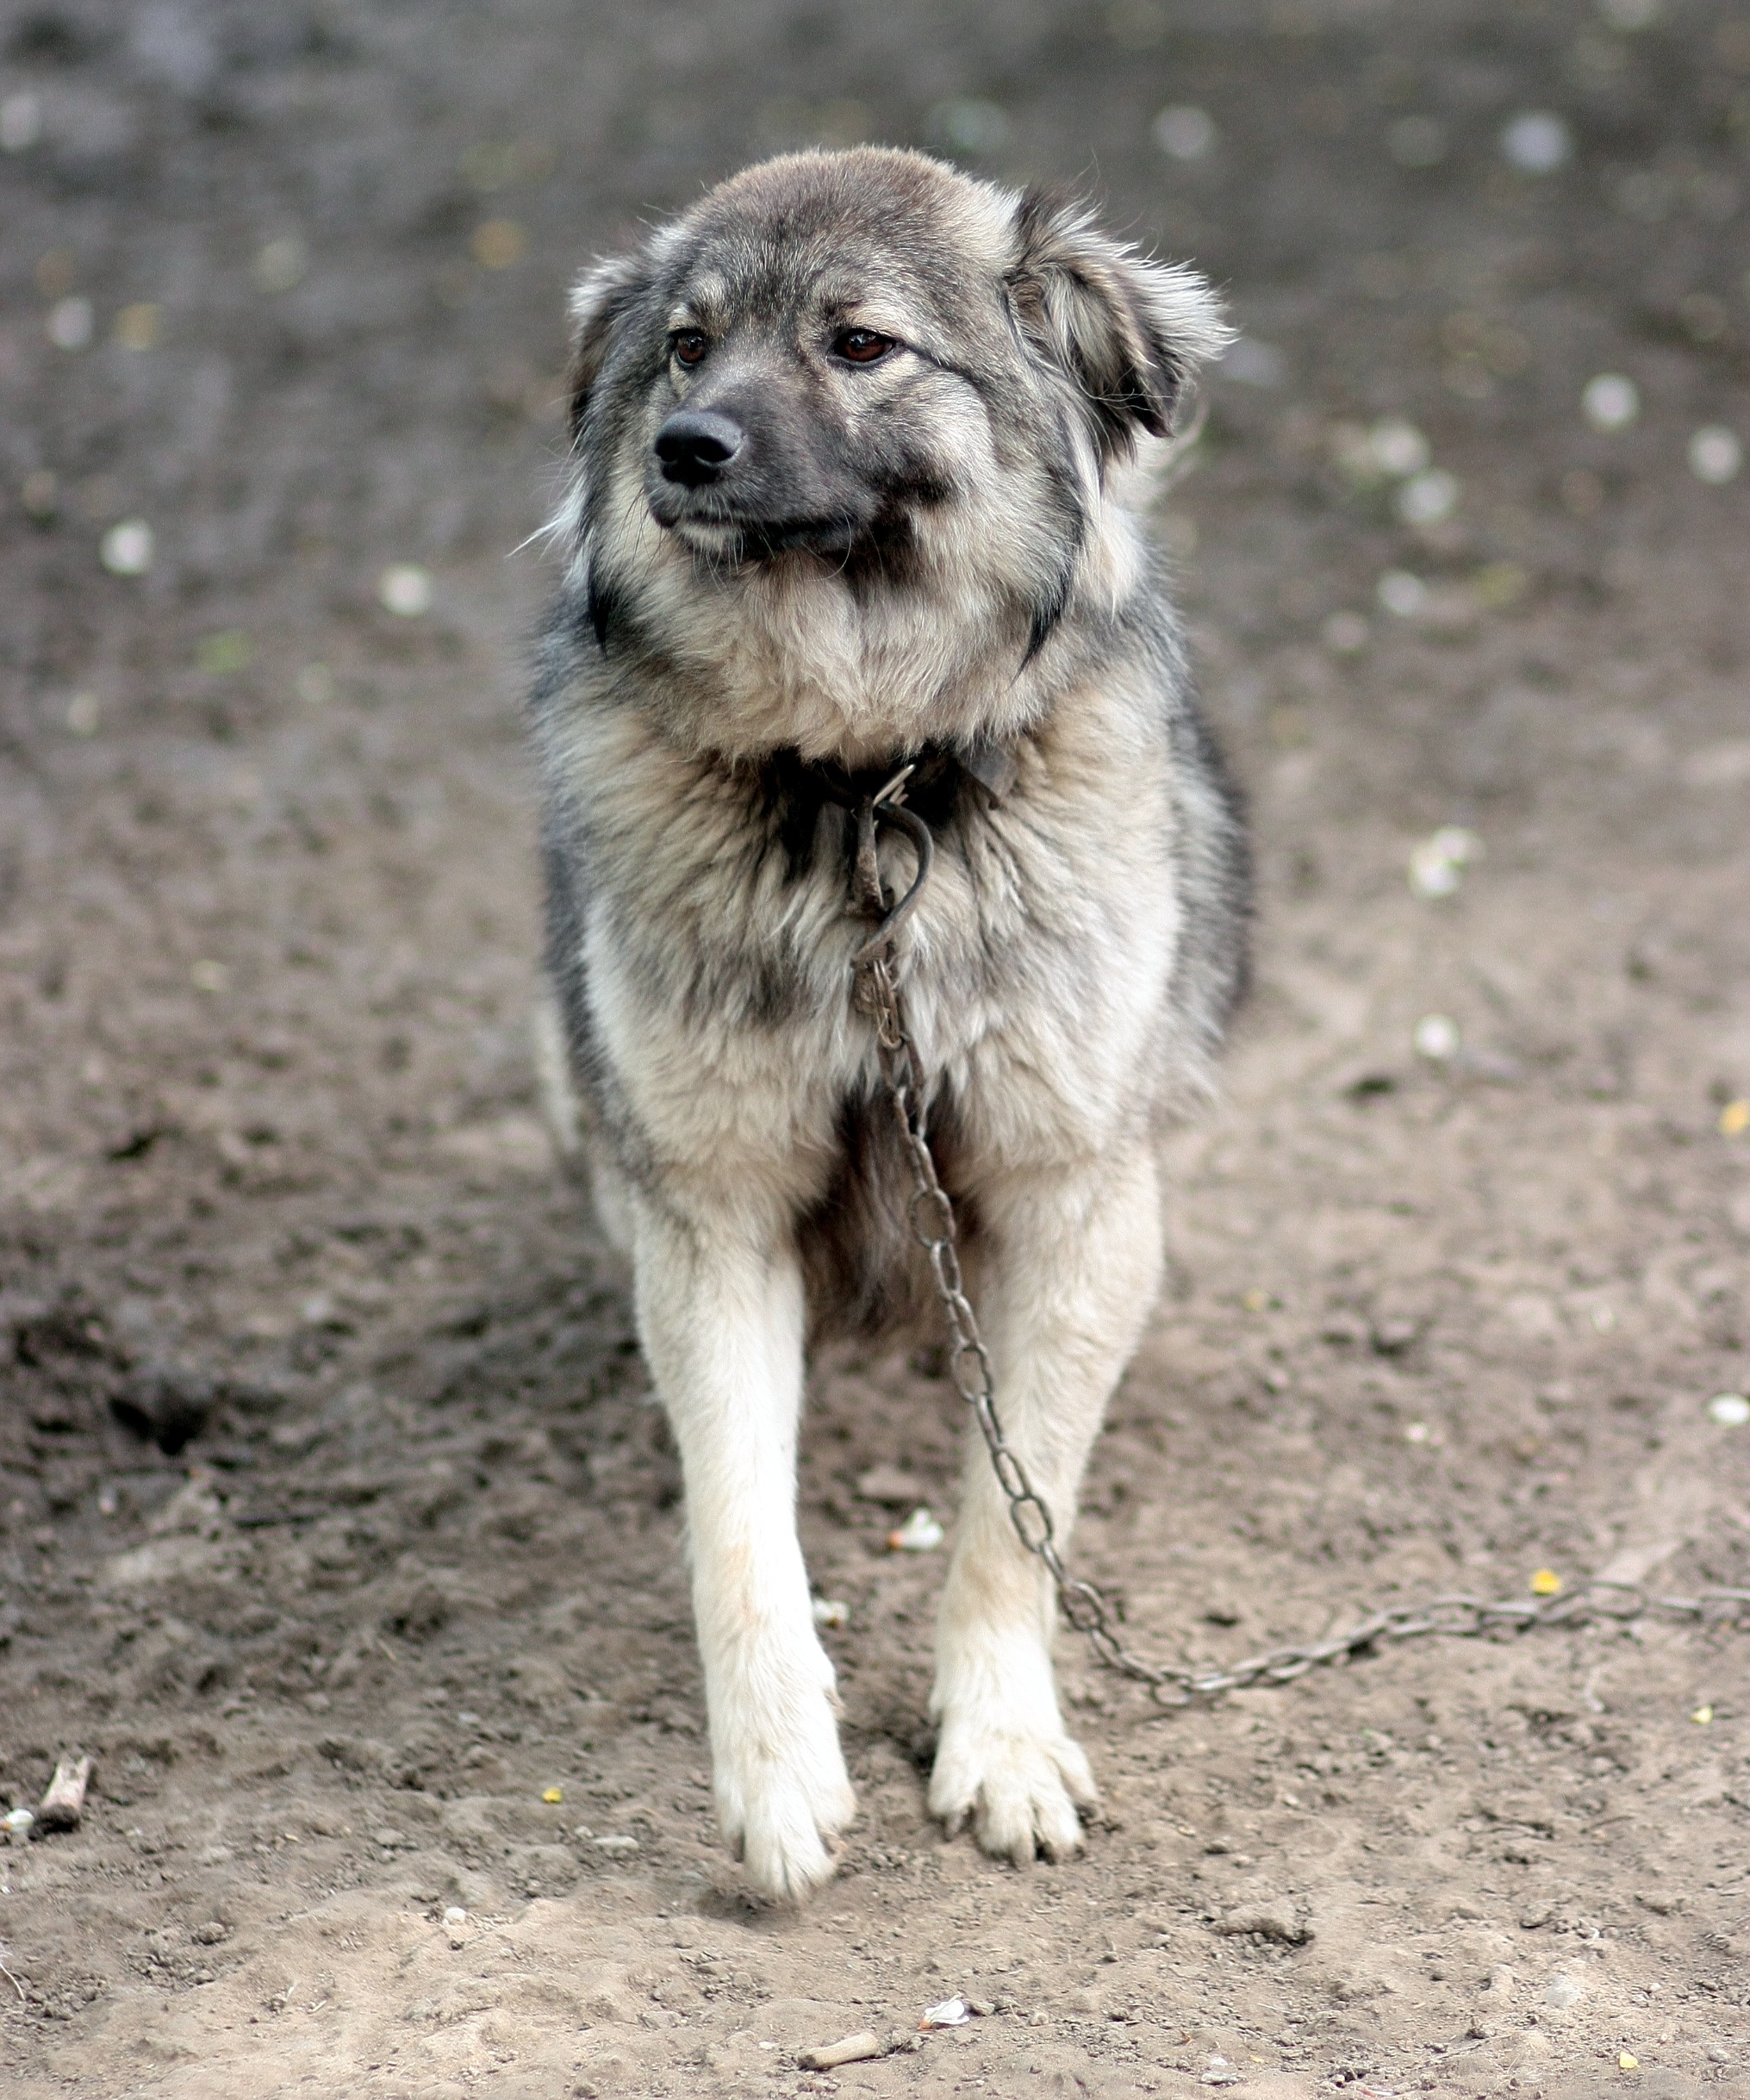
chain, dog, canine, mammal, black, vertebrate, dog breed, alaskan malamute, watchman, street dog, dog like mammal, saarloos wolfdog, wolfdog, carnivoran, dog breed group, greenland dog, dog crossbreeds, caucasian shepherd dog, sarplaninac